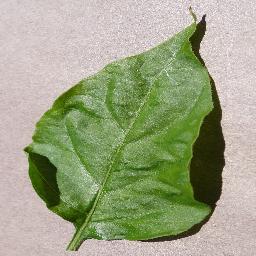
Label: Pepper,_bell___healthy